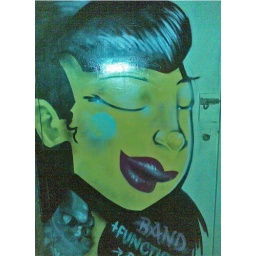
street art in a bar